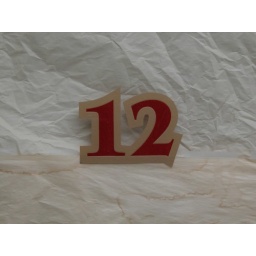
number on door glass of old store in an Ontario small town, closed for now